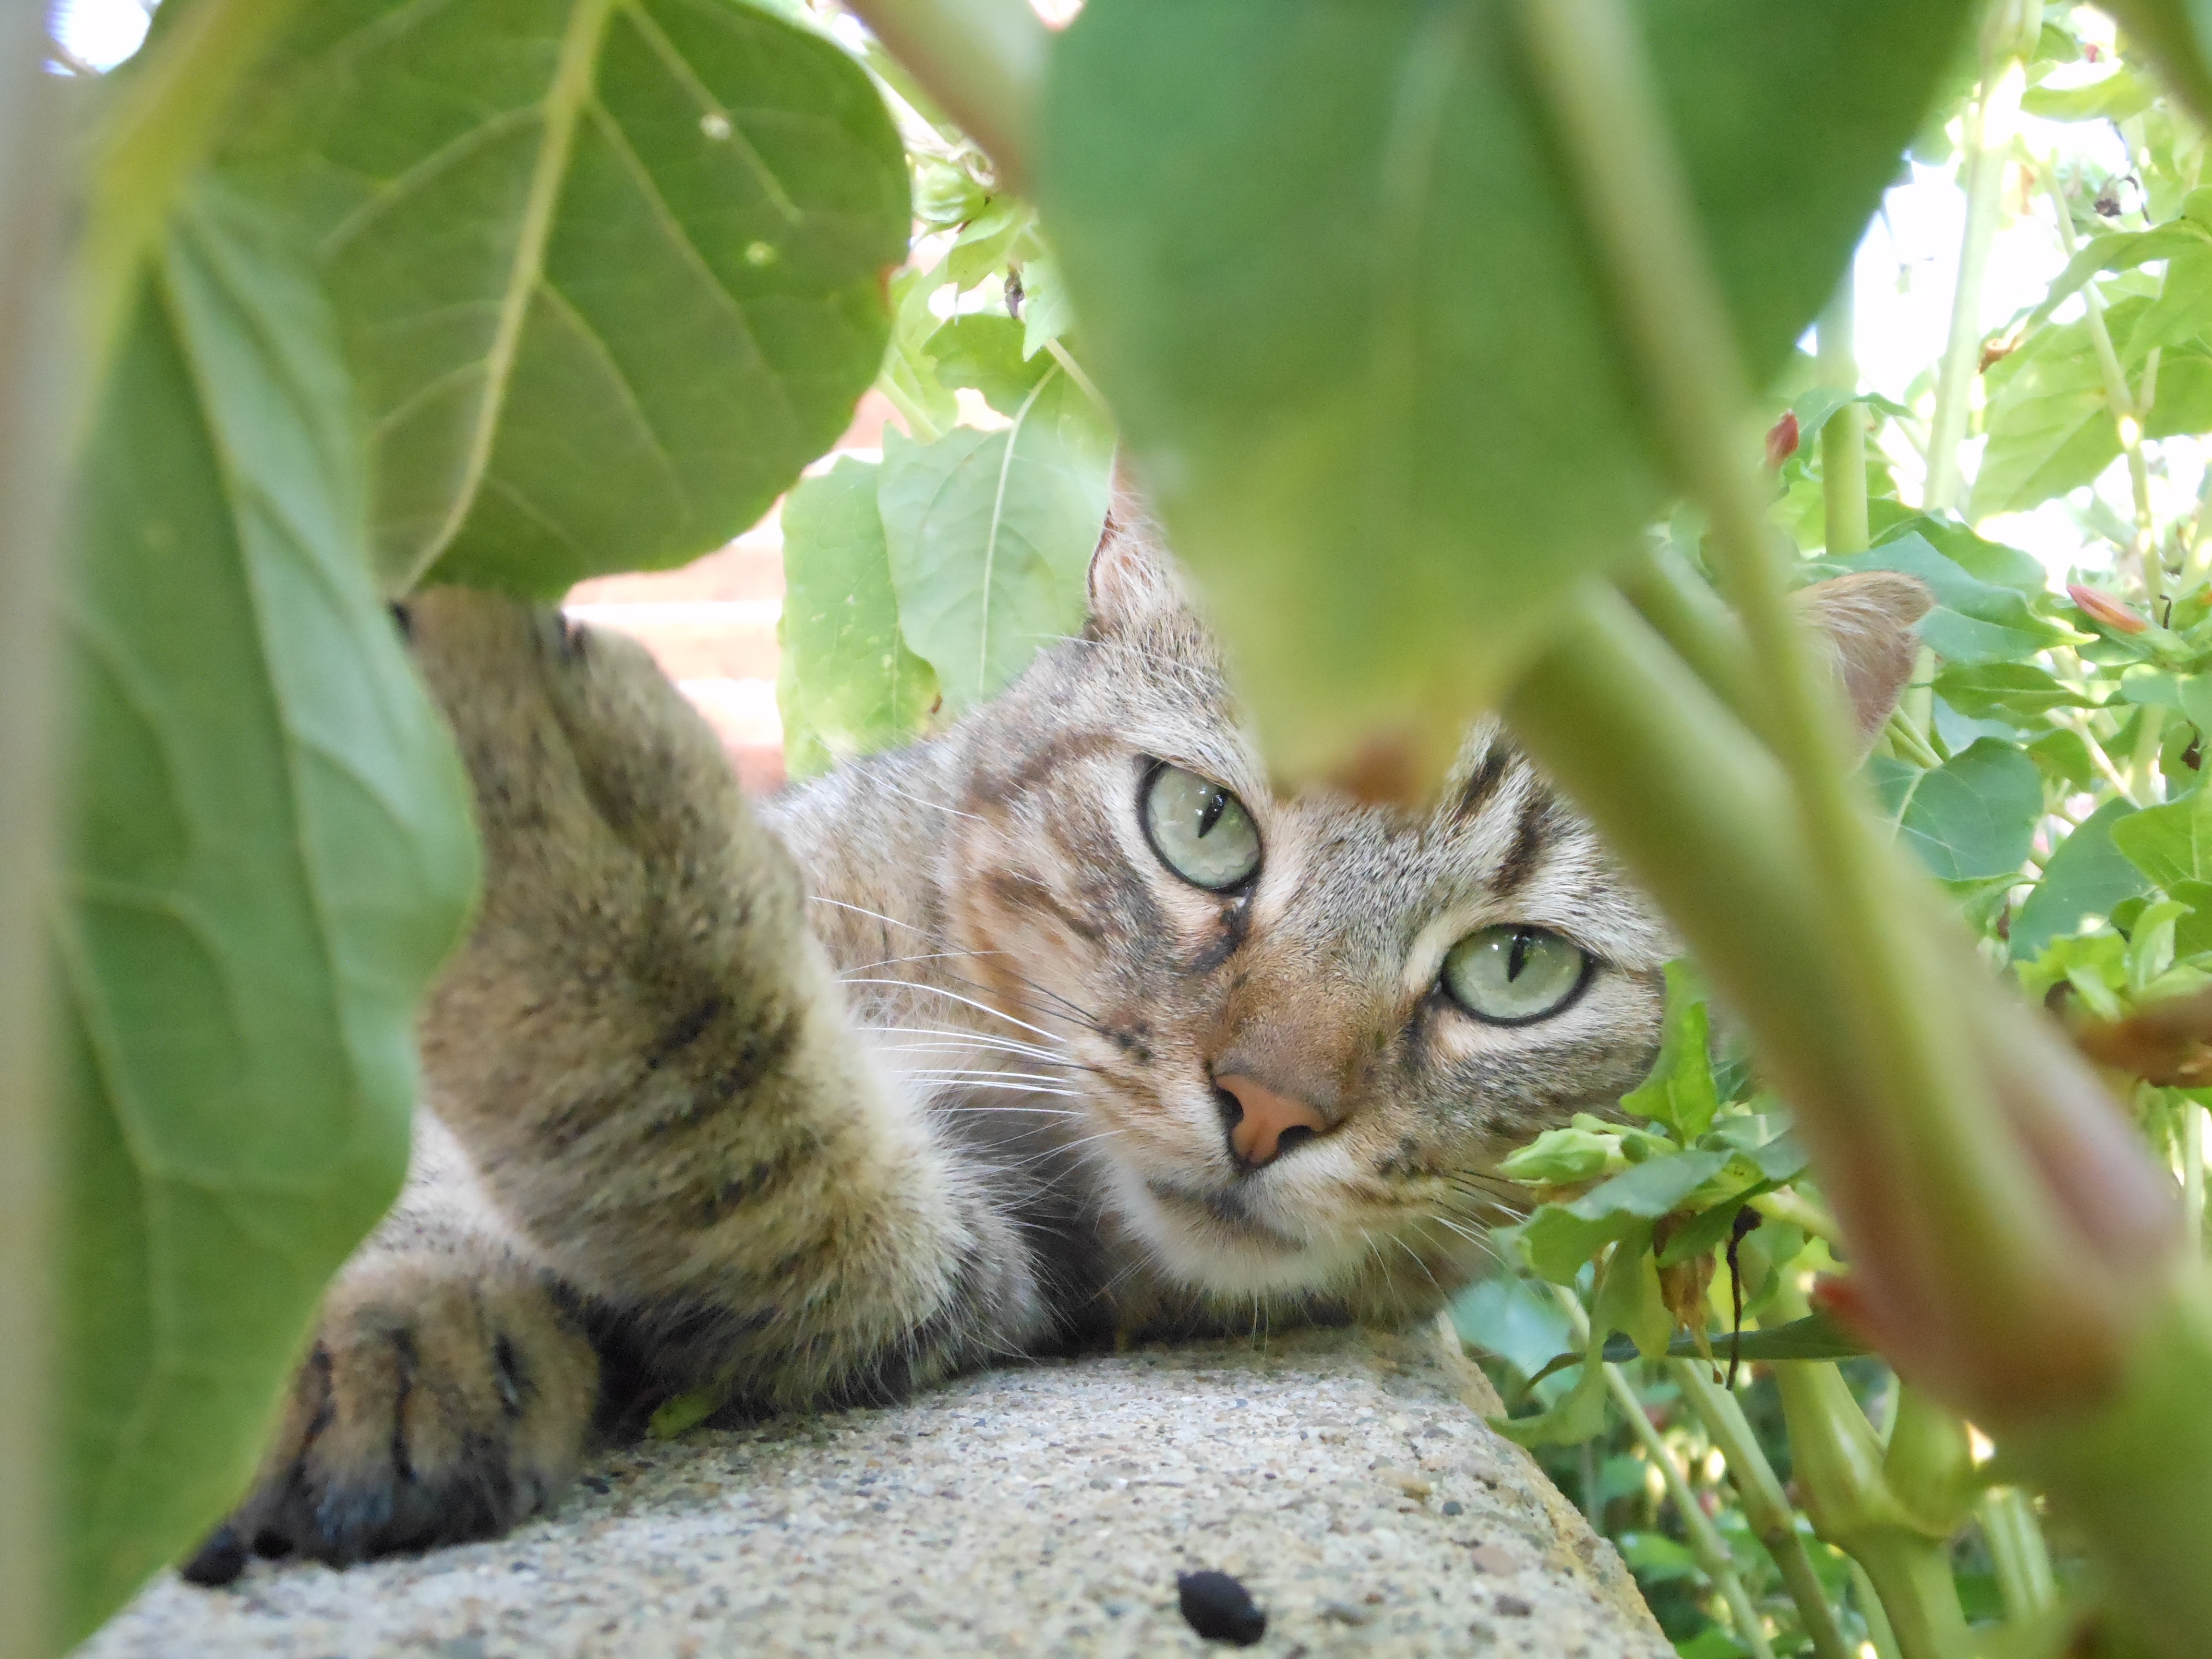
flower, cat, mammal, fauna, whiskers, animals, vertebrate, cat eyes, wild cat, small to medium sized cats, cat like mammal